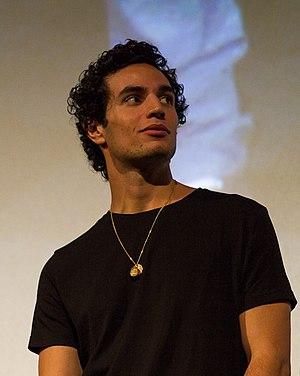
Adam Bakri, né le 15 mai 1988 à Jaffa, est un acteur palestinien.